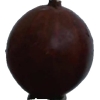
Label: gooseberry